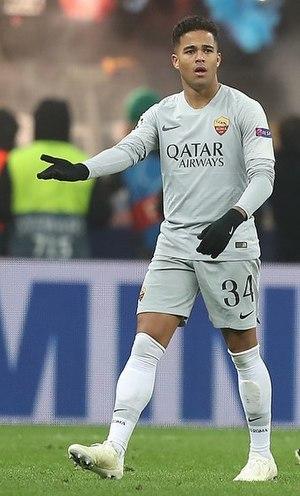
Abdelhak Nouri, surnommé « Appie » est un footballeur néerlando-marocain né le 2 avril 1997 à Amsterdam. Évoluant au poste de milieu polyvalent, il fait partie d'une génération dorée de l'Ajax Amsterdam formée par l'entraîneur Erik ten Hag au milieu des années 2010 dont font également partie Donny van de Beek, Frenkie de Jong et Matthijs de Ligt.
Justin Kluivert, né le 5 mai 1999 à Amsterdam, est un footballeur international néerlandais qui évolue au poste de milieu de terrain à l'AS Rome.